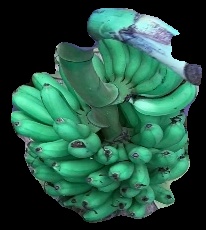
Variety: rasbale
Grade: grade1